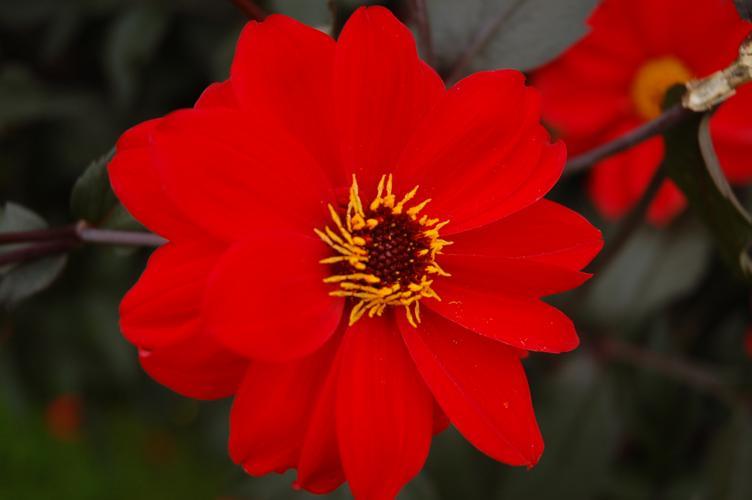
Label: bishop of llandaff